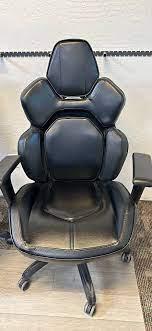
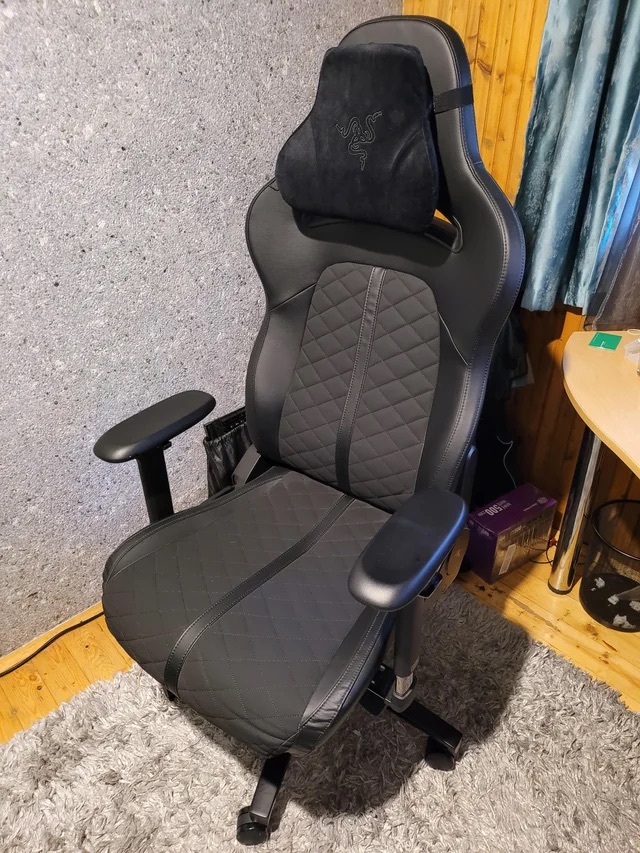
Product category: items_chair
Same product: no